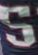
Number: 5